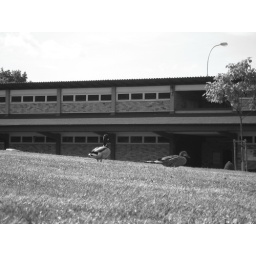
duck in a swimming pool